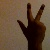
The image shows a hand gesture representing the number 3 in Indian Sign Language.